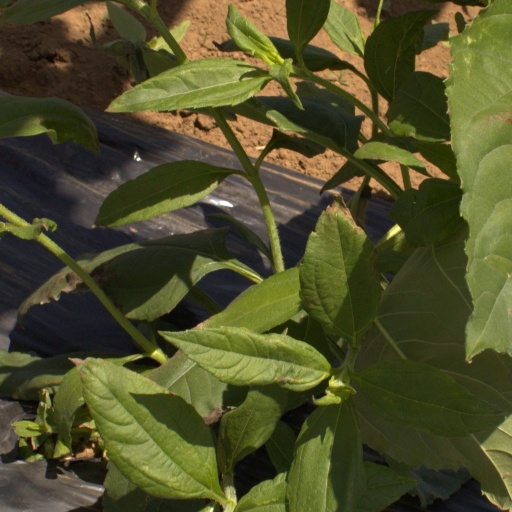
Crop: Jerusalem artichoke